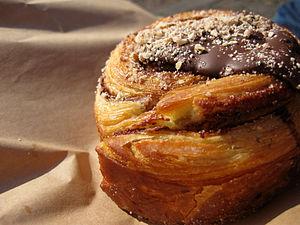
Une viennoiserie danoise ou tout simplement une danoise est une pâtisserie feuilletée sucrée appartenant à la catégorie des viennoiseries. Elle fut introduite au Danemark par des boulangers autrichiens, avant de devenir une spécialité danoise. Tout comme les autres viennoiseries, par exemple les croissants, elle se prépare avec une pâte feuilletée levée, ce qui lui donne une texture en plusieurs couches.